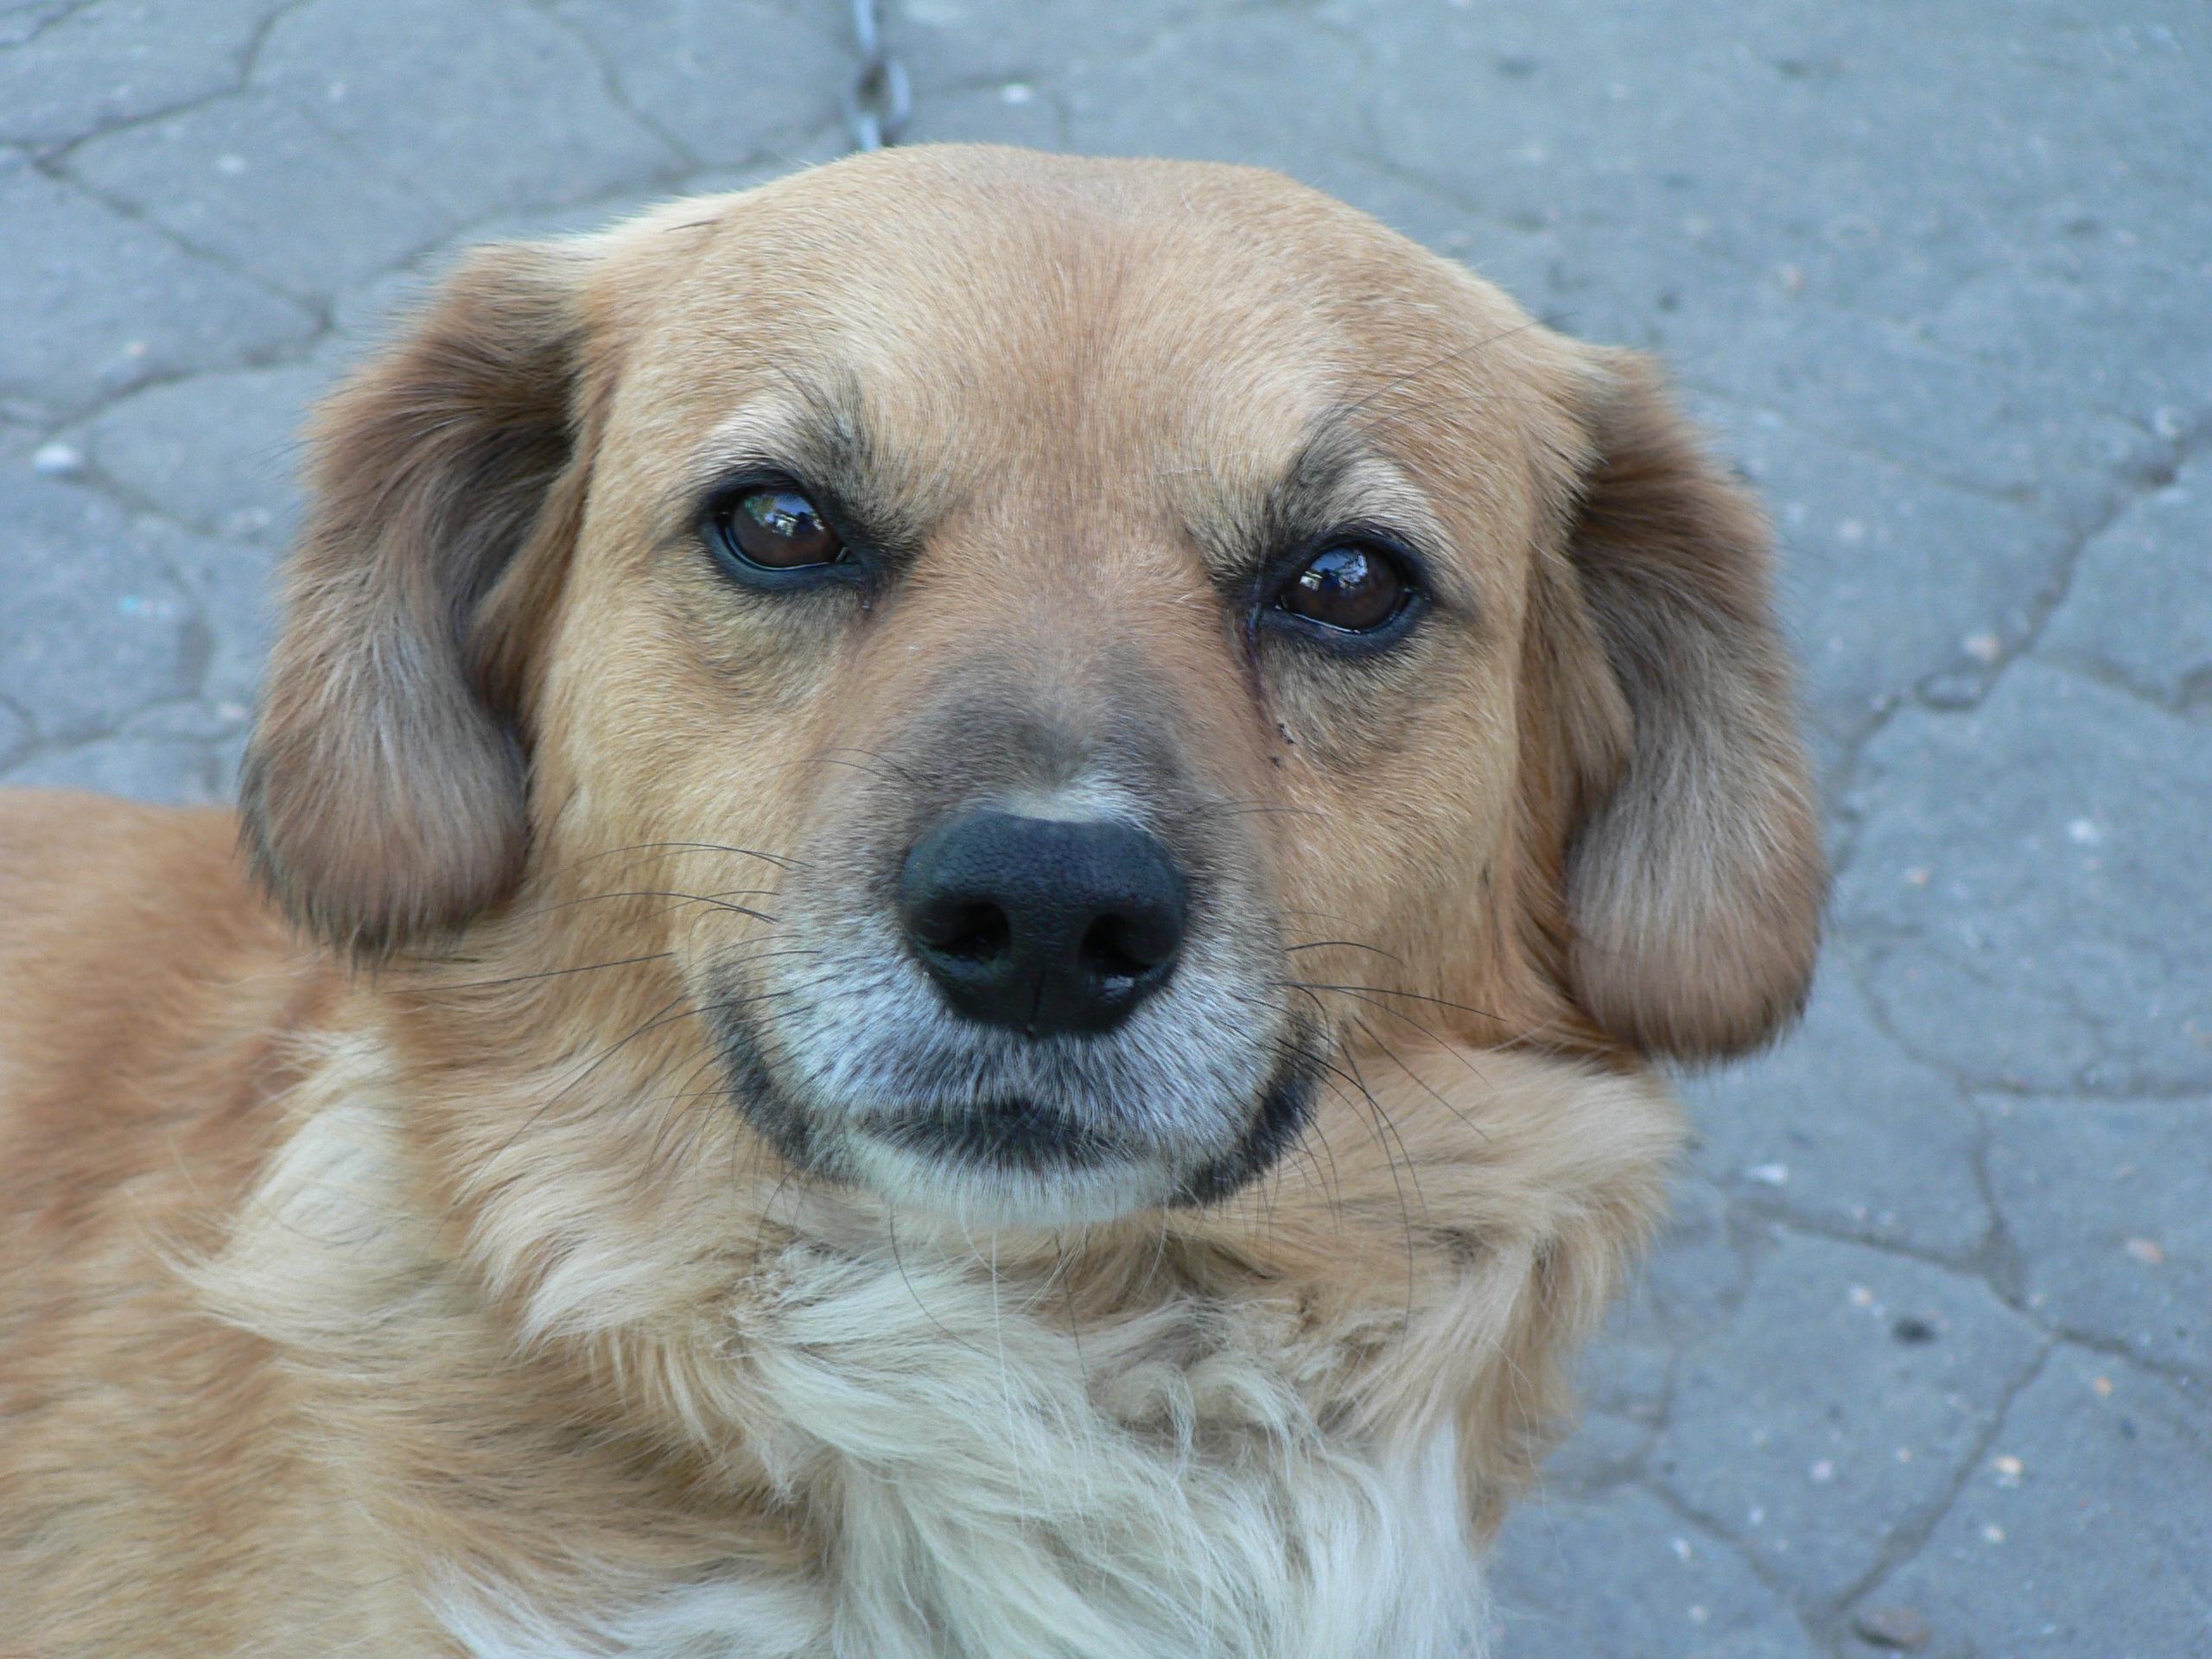
street, puppy, dog, mammal, pets, dogs, homeless, golden retriever, animals, vertebrate, dog breed, no breed, pooch, street dog, dog like mammal, dog crossbreeds, tibetan spaniel